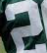
Number: 2